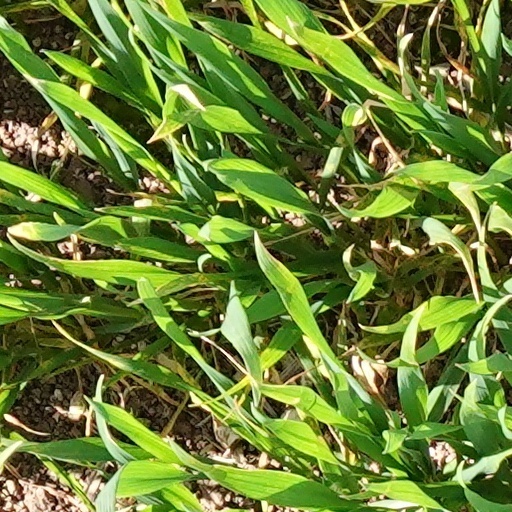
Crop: wheat